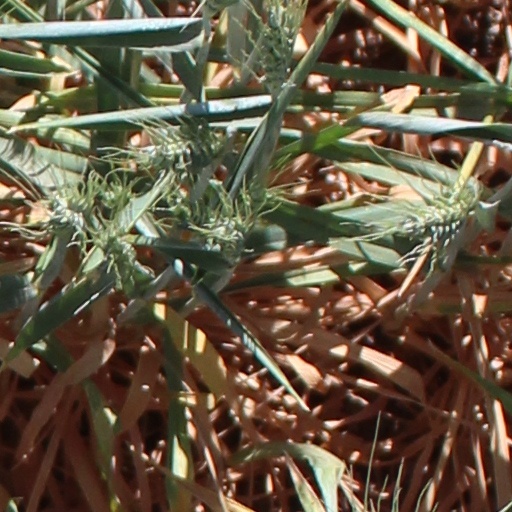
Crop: wheat